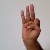
The image shows a hand gesture representing the letter 'F' in Indian Sign Language.